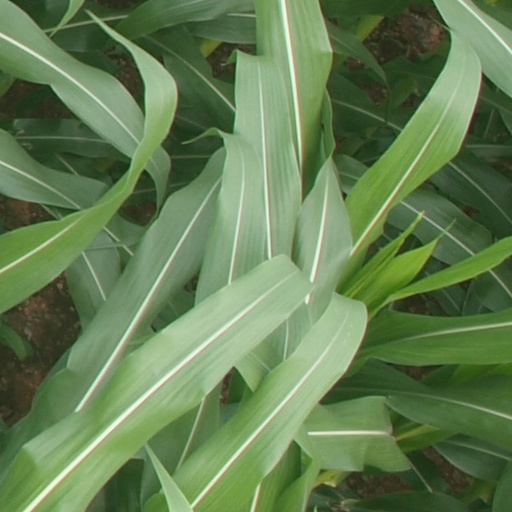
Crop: maize; corn